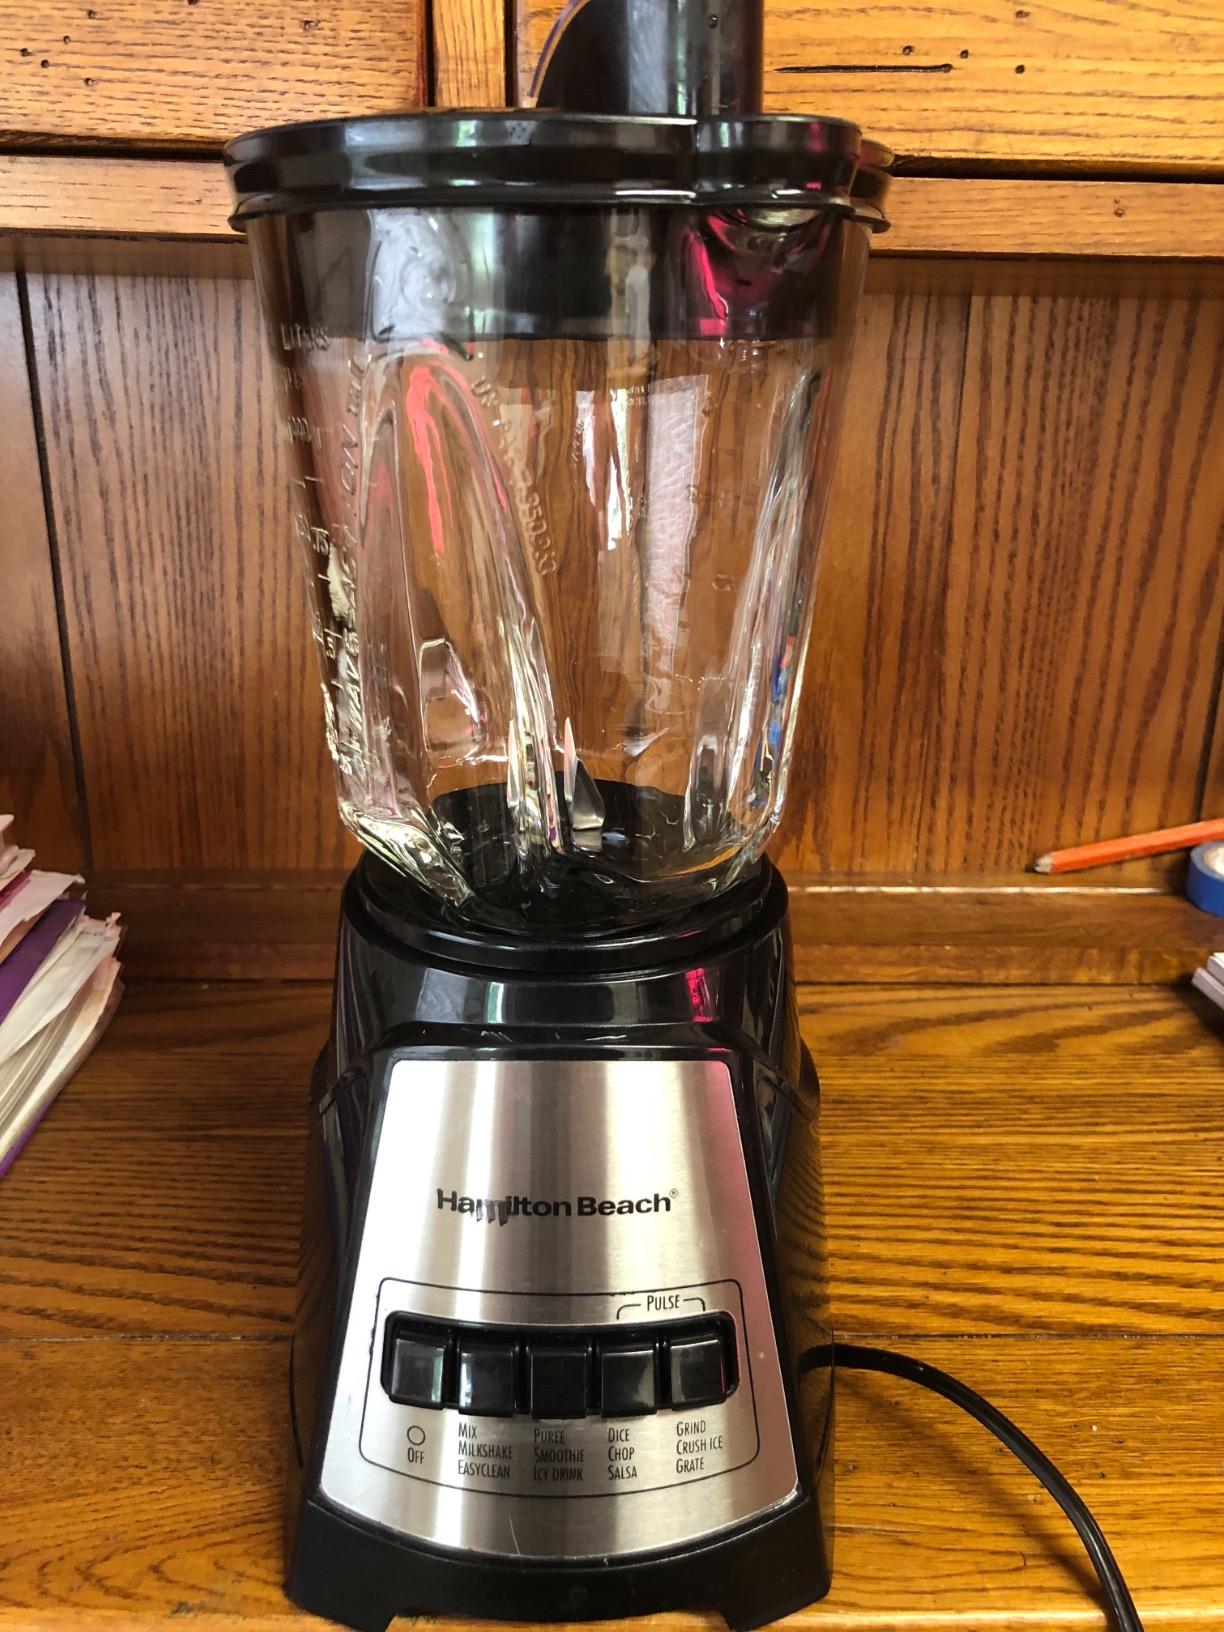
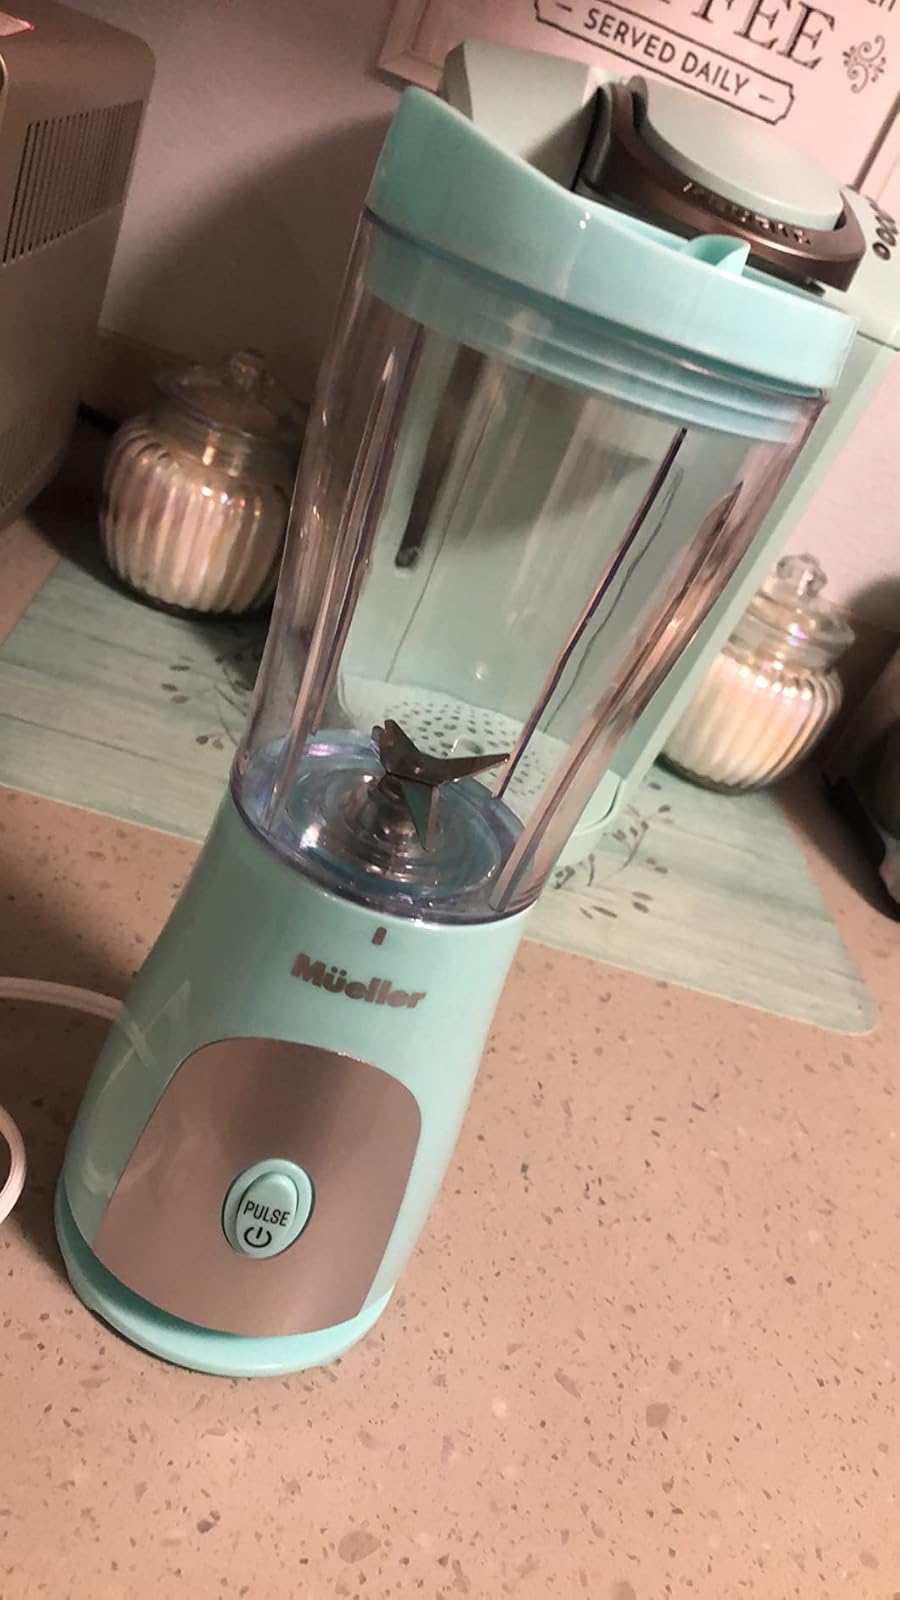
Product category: items_blender
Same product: no